List of Brisbane Roar FC players

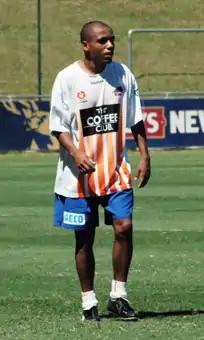
Henrique is Brisbane Roar's second-highest all-time goalscorer.

Brisbane Roar Football Club, an association football club based in Milton, Brisbane, founded in 2005 as Queensland Roar. They became the first Queensland member admitted into the A-League Men in 2005 after a break off with other associated club Queensland Lions. The club's first team have competed in numerous nationally and internationally organised competitions, and all players who have played in 100 or more such matches, either as a member of the starting eleven or as a substitute, are listed below.